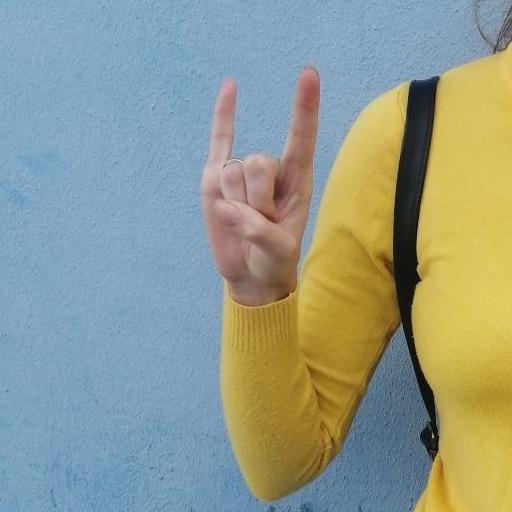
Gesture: rock